Fashah Iskandar

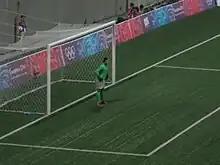
Fashah Iskandar playing for the Singapore U16s in a 2010 Summer Youth Olympics match against Montenegro.

Mohammad Fashah Iskandar bin S Rosedin (born 15 February 1995), more commonly known as Fashah Iskandar or mononymously known as Fashah, is a Singaporean former footballer who played as a goalkeeper.